Cold Lake, Alberta

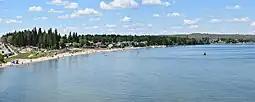
Kinosoo Beach in Cold Lake, Alberta

The last local election was held in October 2021. As of 2021, the councillors of Cold Lake are Bob Mattice, Chris Vining, Vicky Lefebvre, Adele Richardson, Ryan Bailey, and Bill Parker.